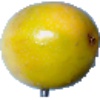
Label: Maracuja 1